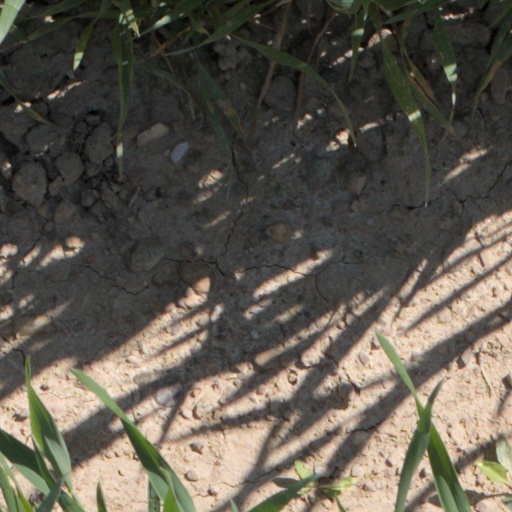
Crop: wheat